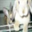
Label: rabbit